Huang Xiaojing

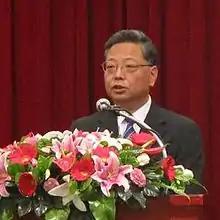
Huang Xiaojing, 5 May 2010

Huang Xiaojing (February 1946 - ) is a politician of the People's Republic of China and a former governor of Fujian.